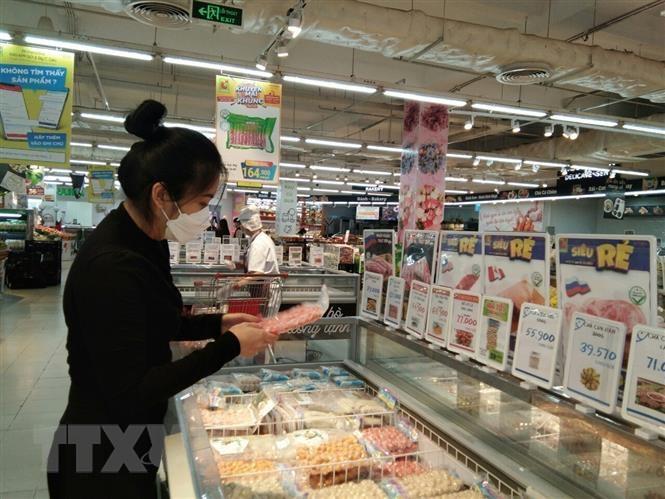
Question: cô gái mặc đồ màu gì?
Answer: cô ấy mặc áo màu đen